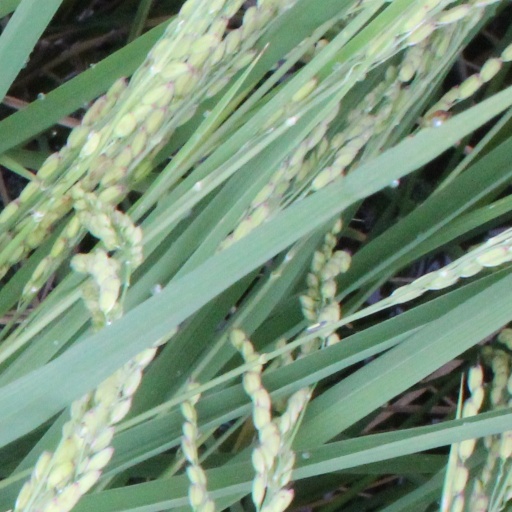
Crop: rice